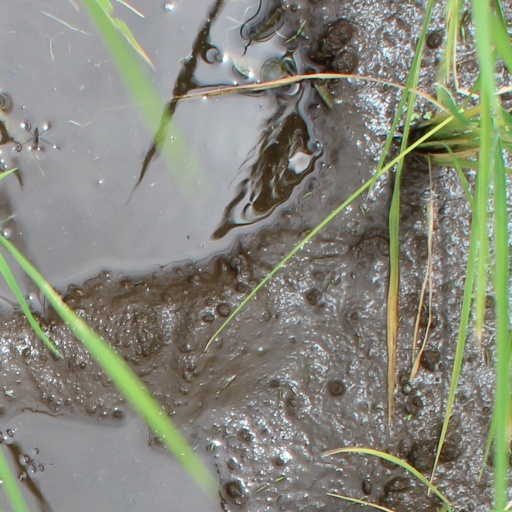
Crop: rice